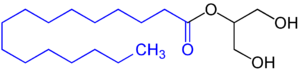
Le E471 est un additif alimentaire composé de mono- et diglycérides d'acides gras alimentaires. Il sert comme émulsifiant, agent d'enrobage, gélifiant, antioxydant et support pour colorant. Il est obtenu par hydrolyse, soit à partir de graisses et produits animaux soit à partir d'huiles végétales. Il est encore connu sous le nom de mono- et diglycérides d'acides gras.